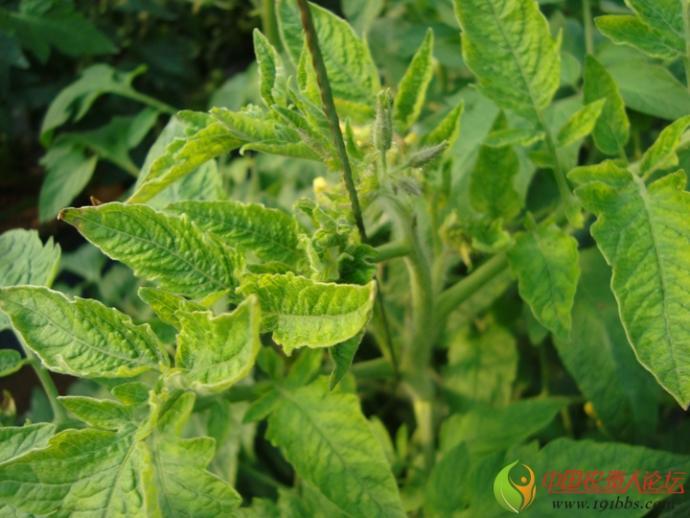
Plant: Tomato
Disease: tomato yellow leaf curl virus